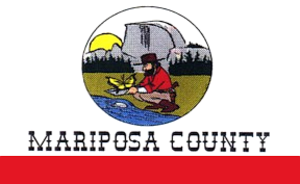
Le comté de Mariposa est un comté de l'État de Californie aux États-Unis. Au recensement de 2010, il comptait 18 251 habitants. Son chef-lieu est Mariposa. La moitié orientale du comté constitue la partie centrale du parc national de Yosemite. Le comté ne compte pas de municipalités.